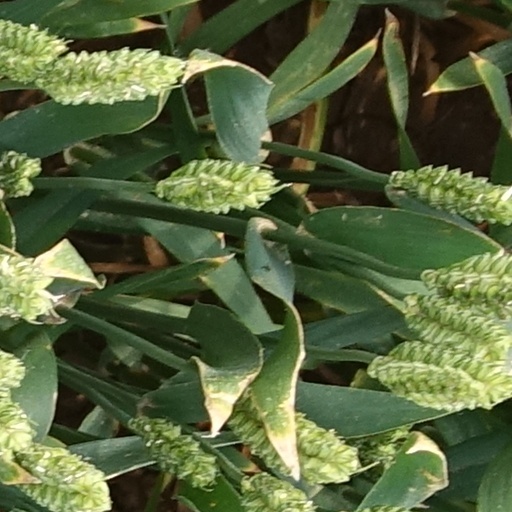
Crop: wheat